Headquarters of the Bank of the Oriental Republic of Uruguay

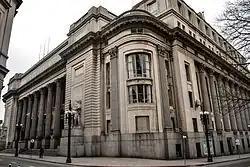
Front entrance of the building

The Headquarters of the Bank of the Oriental Republic of Uruguay is the building that houses the main offices of the Banco de la República Oriental del Uruguay. It is located in Ciudad Vieja, Montevideo. The building, which was built in the neoclassical style, was designed by Italian architect Giovanni Veltroni and completed in 1938.